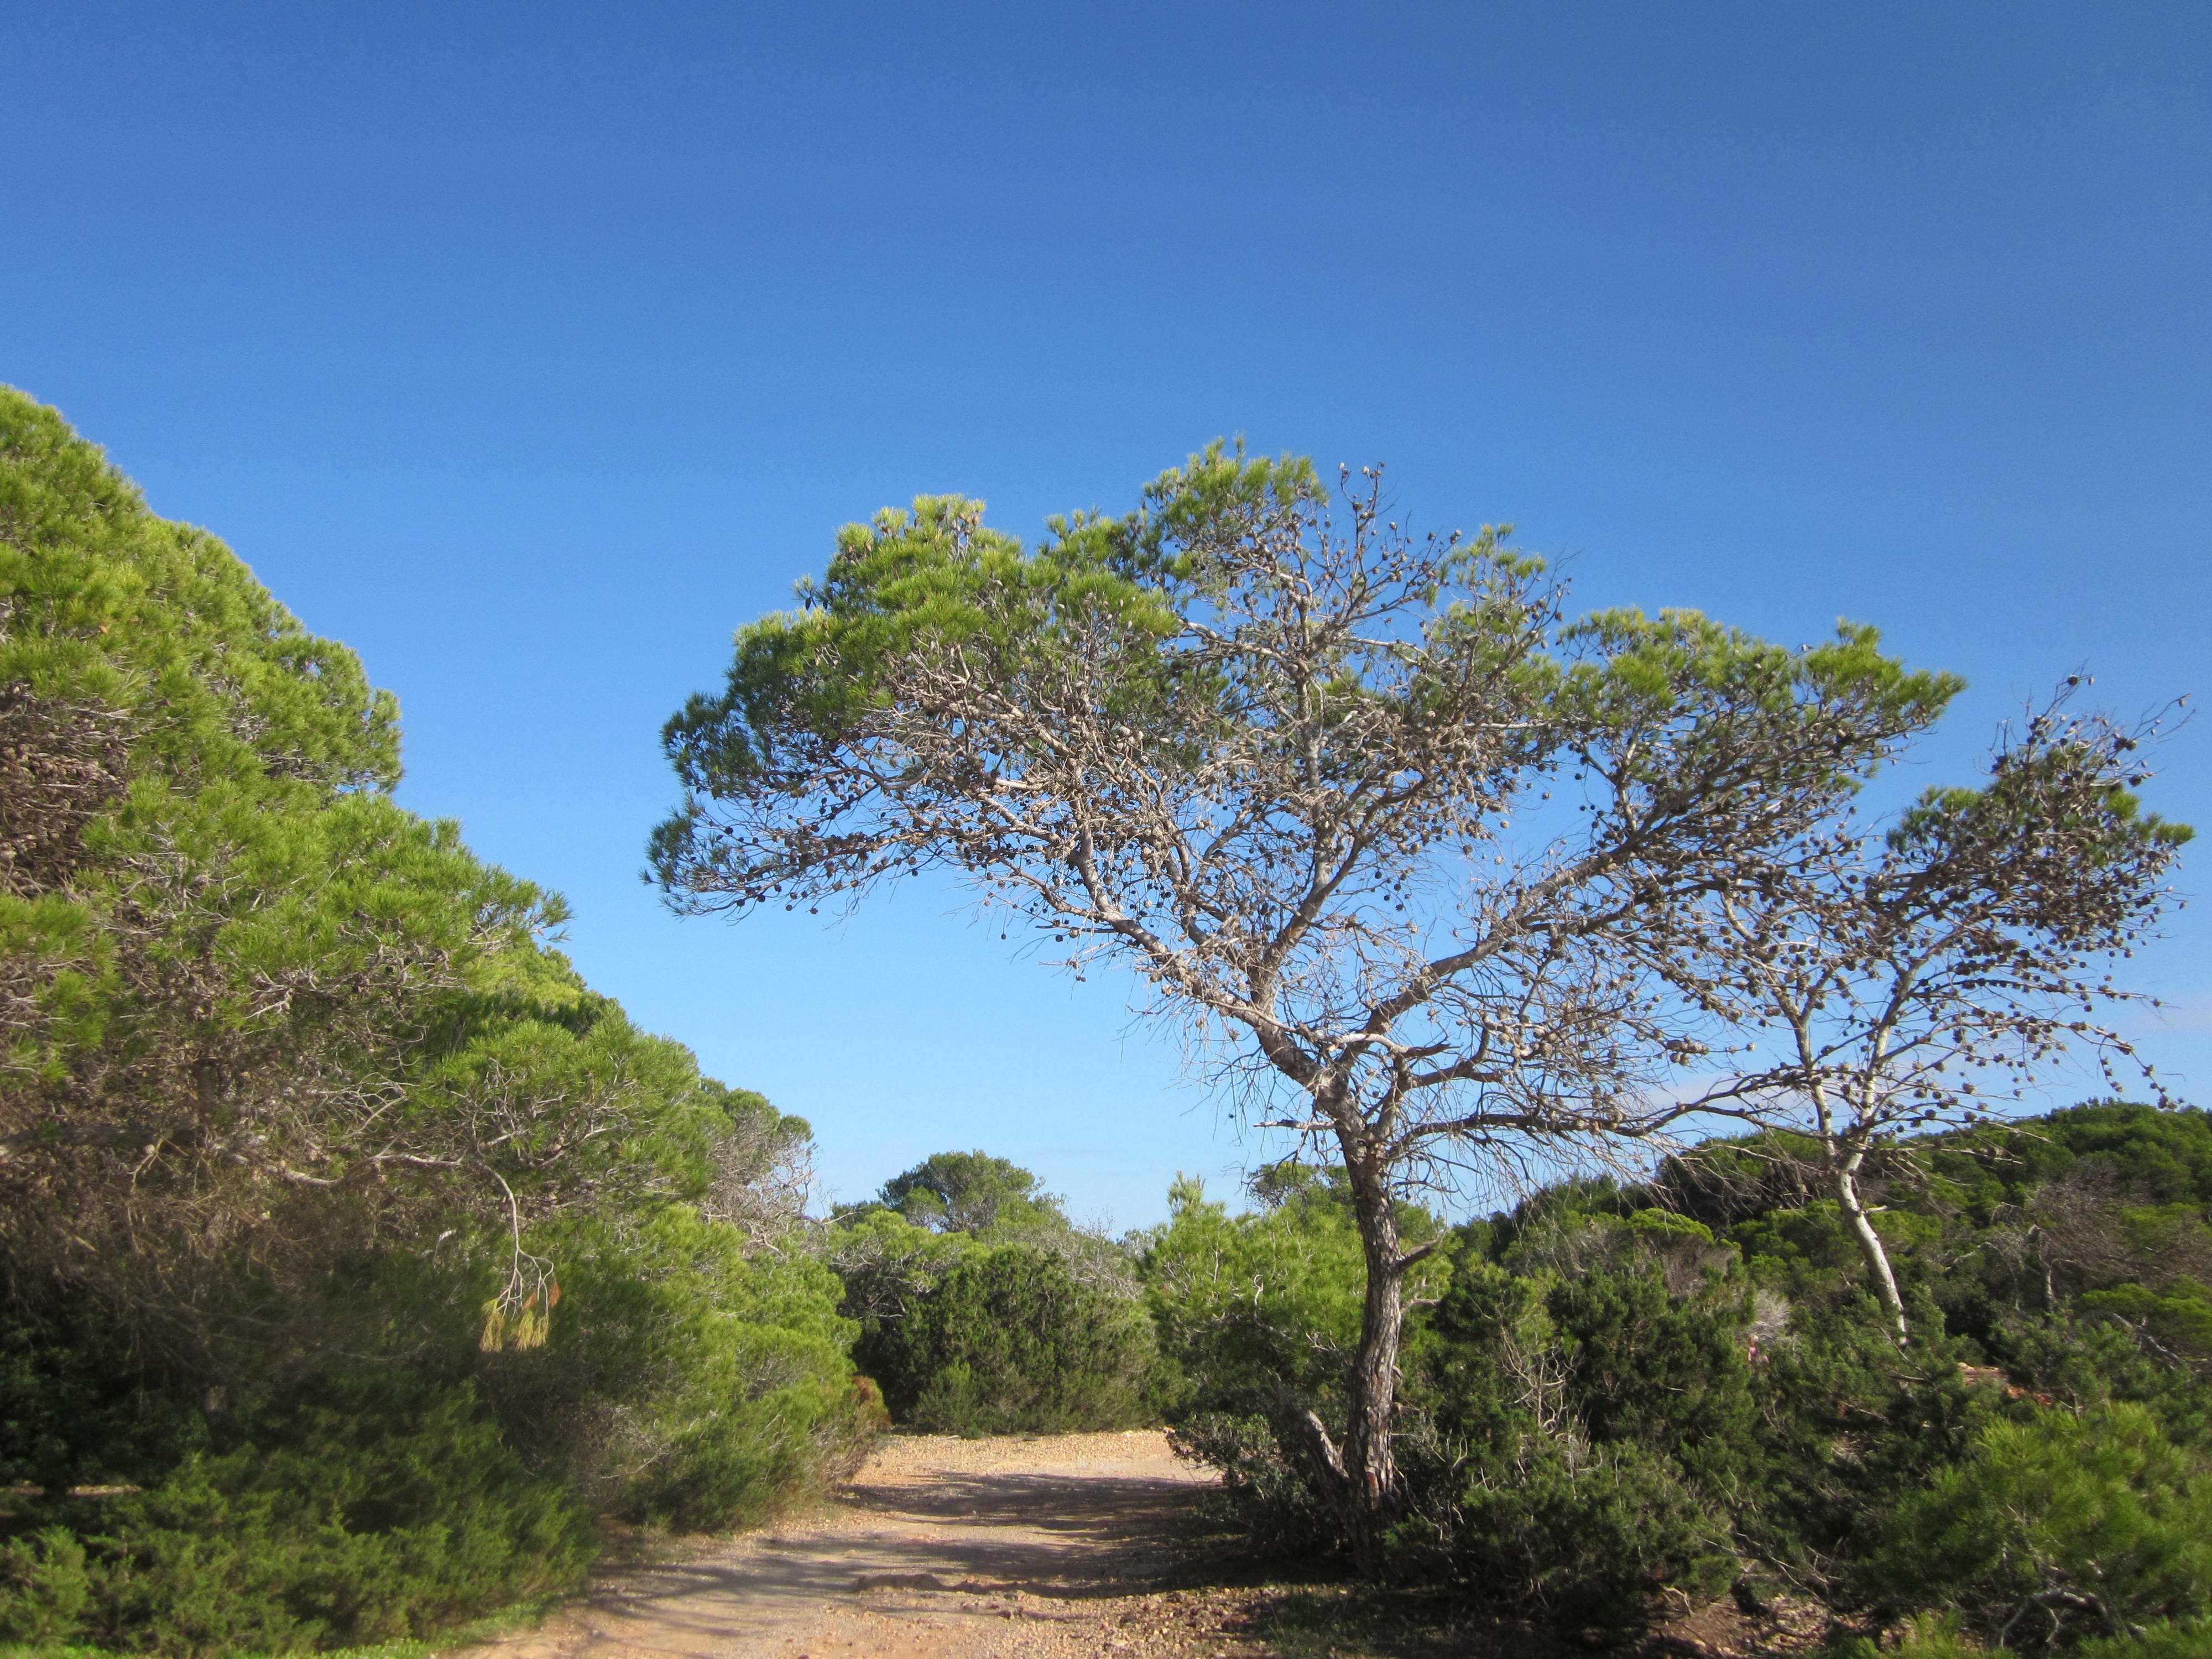
landscape, sea, tree, nature, forest, wilderness, plant, sky, trail, meadow, hill, flower, holiday, island, flora, savanna, ridge, spain, holidays, vegetation, habitat, ecosystem, rural area, ibiza, balearic islands, biome, natural environment, woody plant